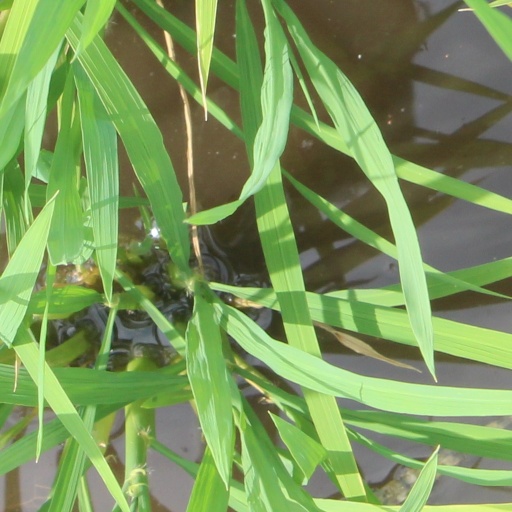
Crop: rice